Perp walk

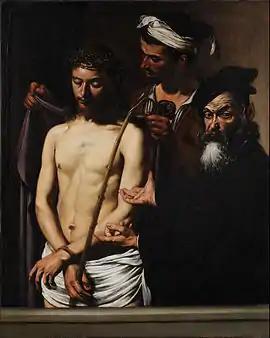
"Ecce Homo", Caravaggio, 1605, depicting the Biblical story of Pontius Pilate presenting Jesus to a hostile crowd.

The perp walk has been described as primarily serving the interests of the police and the media rather than the defendant or justice. "Cynics might call the perp walk the crime reporter's red carpet", says crime reporter Art Miller. "Police and prosecutors get to show off their trophy. [We] lap it up because that's all we know we're going to get" since so many other aspects of the criminal justice system prior to trial take place out of public view, and even trials themselves may not always be televised or even photographed. "Those 30 seconds of a perp walk are the lifeblood to the TV news. Between that and the mug shot that is often all you got as visuals to tell a crime story." Retired NYPD detective Nicholas Casale likens it to a service: "It promotes the arrest, it allows the defendant an opportunity to make a statement to the press, and it's centralized".